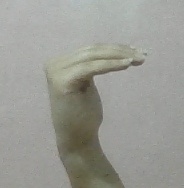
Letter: haa